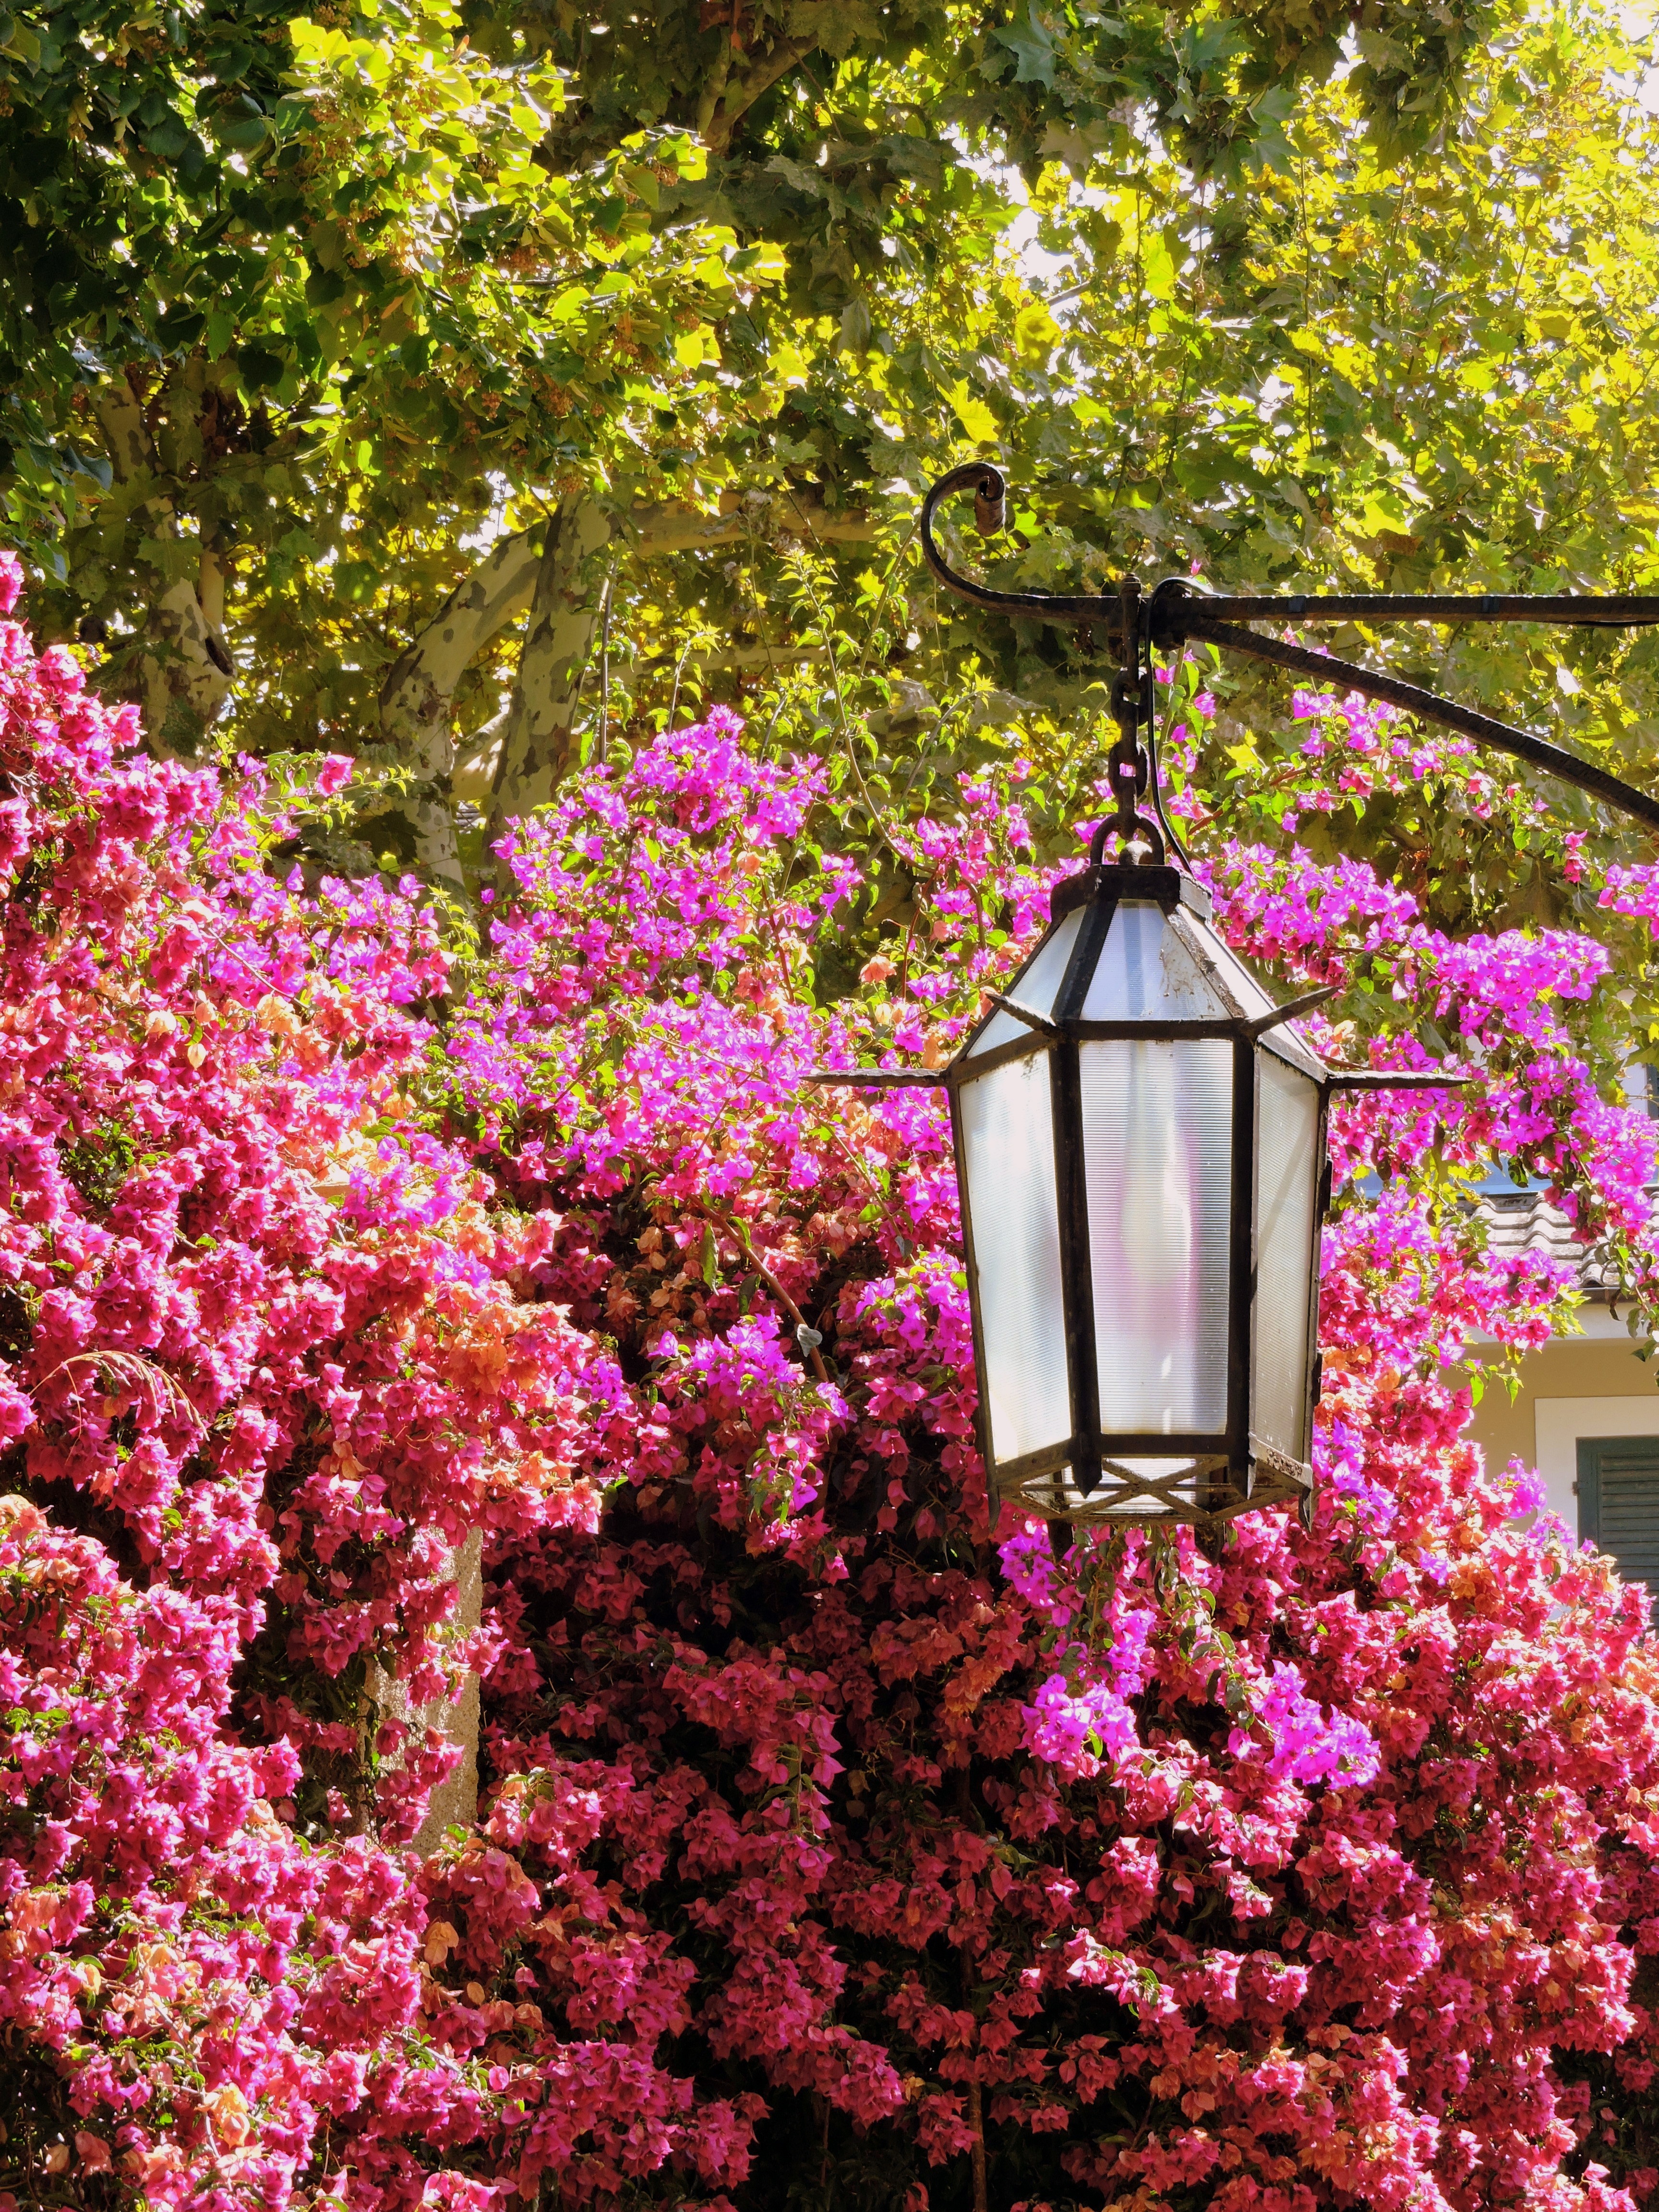
tree, nature, branch, blossom, plant, leaf, flower, bloom, spring, green, autumn, botany, lamp, garden, flora, season, flowers, leaves, shrub, flowering plant, woody plant, land plant